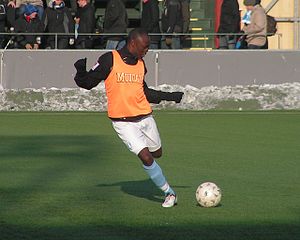
Joseph Elanga
Joseph Elanga
Joseph Elanga Fils er en tidligere camerounsk fodboldspiller, spillede i Malmö FF i den svenske liga Allsvenskan samt de danske klubber Brøndby IF og AC Horsens.